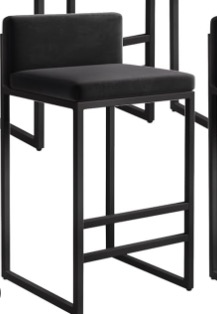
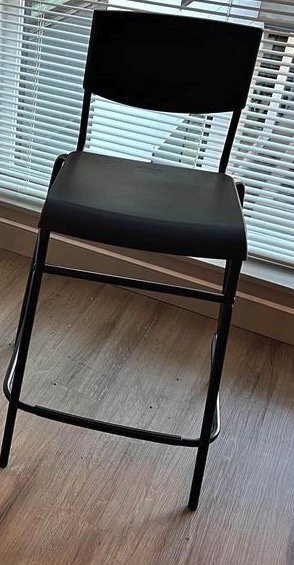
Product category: stool
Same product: no